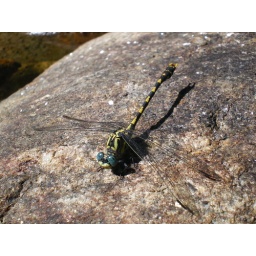
this huge airplanes were flying around our heads all the time &amp;gt;D